1970 World Karate Championships

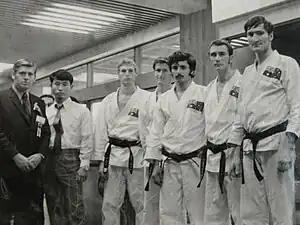
Paul Starling Karate World Championships 1970

The 1970 World Karate Championships are the 1st edition of the World Karate Championships, and were held in Tokyo and Osaka, Japan between October 10 and October 13, 1970.